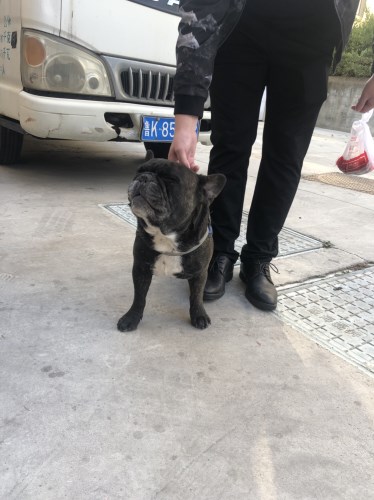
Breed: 1121-n000002-French_bulldog